Yoshmut

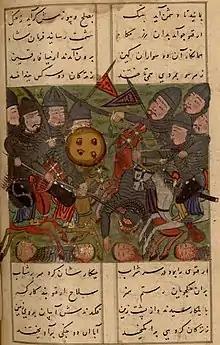
Battle of Mayyafaraqin (1259) headed by Yoshmut Shams al-Dîn Kâshânî, 15th century

Yoshmut was an Ilkhanate prince and one of the eldest sons of Hulagu. According to Dai Matsui and Daniel King, his name was of Christian Uyghur origin and ultimately derived from the Sogdian word ""ʿywšmbt"" (cognate with ).